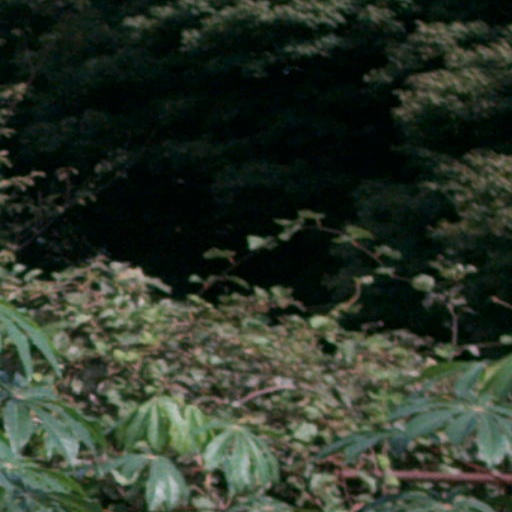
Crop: cassava